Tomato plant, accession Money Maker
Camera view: bottom (45 deg); turntable rotation: 330 degrees
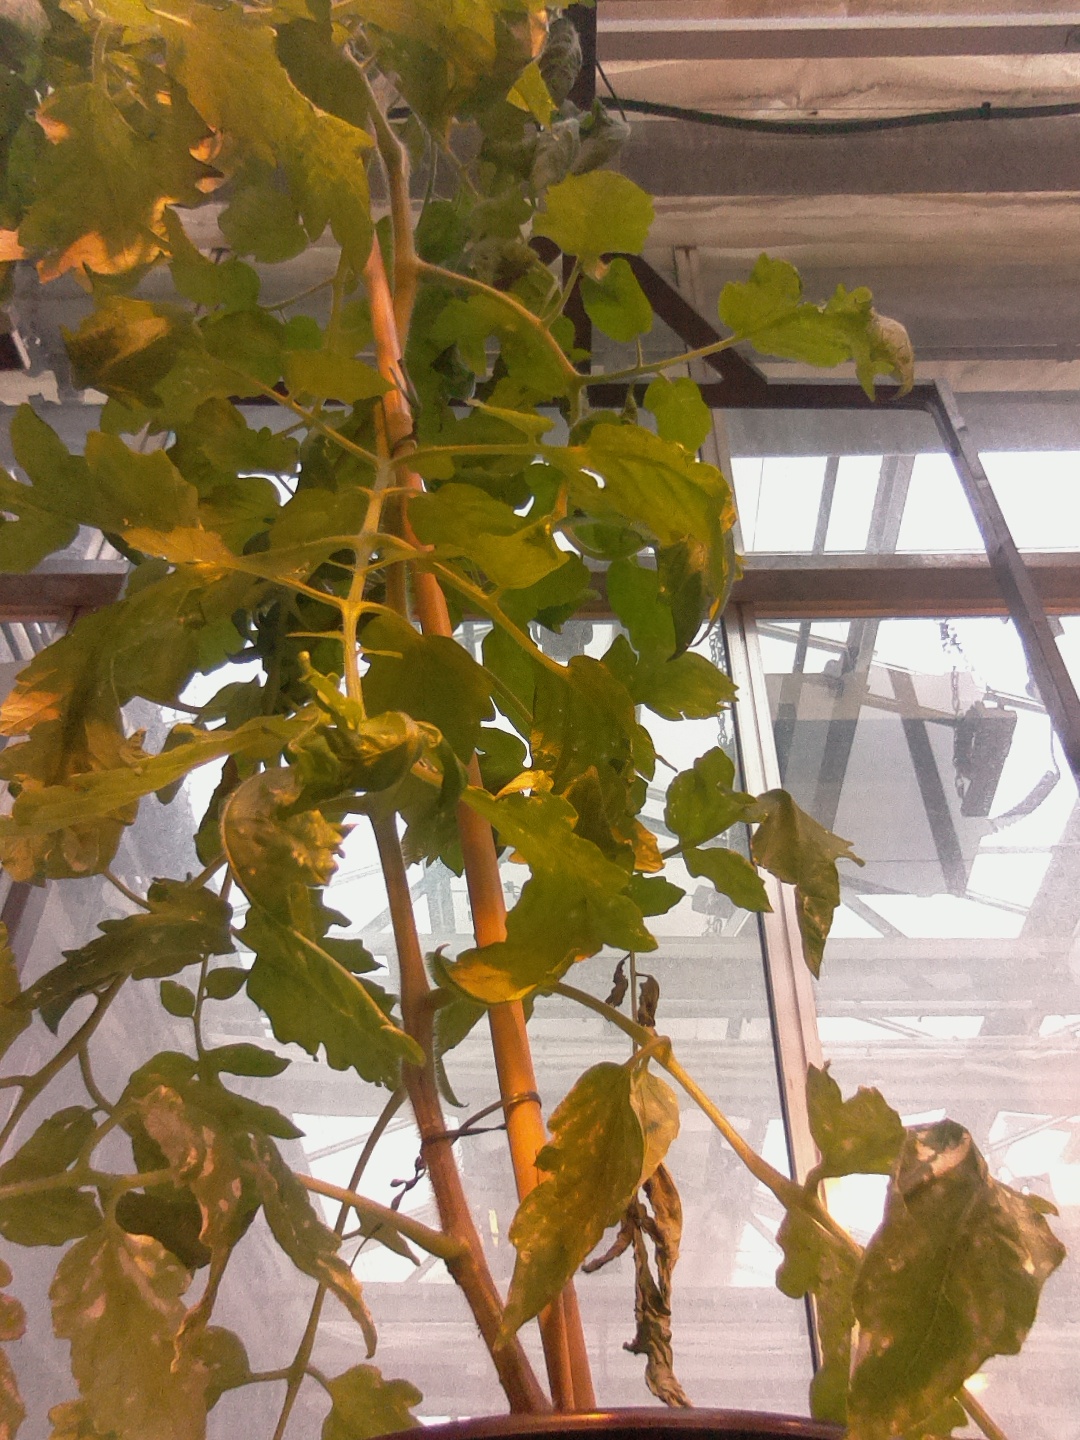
BBCH growth stage 69: End of flowering, 90%-100% of flowers open, more petals falling